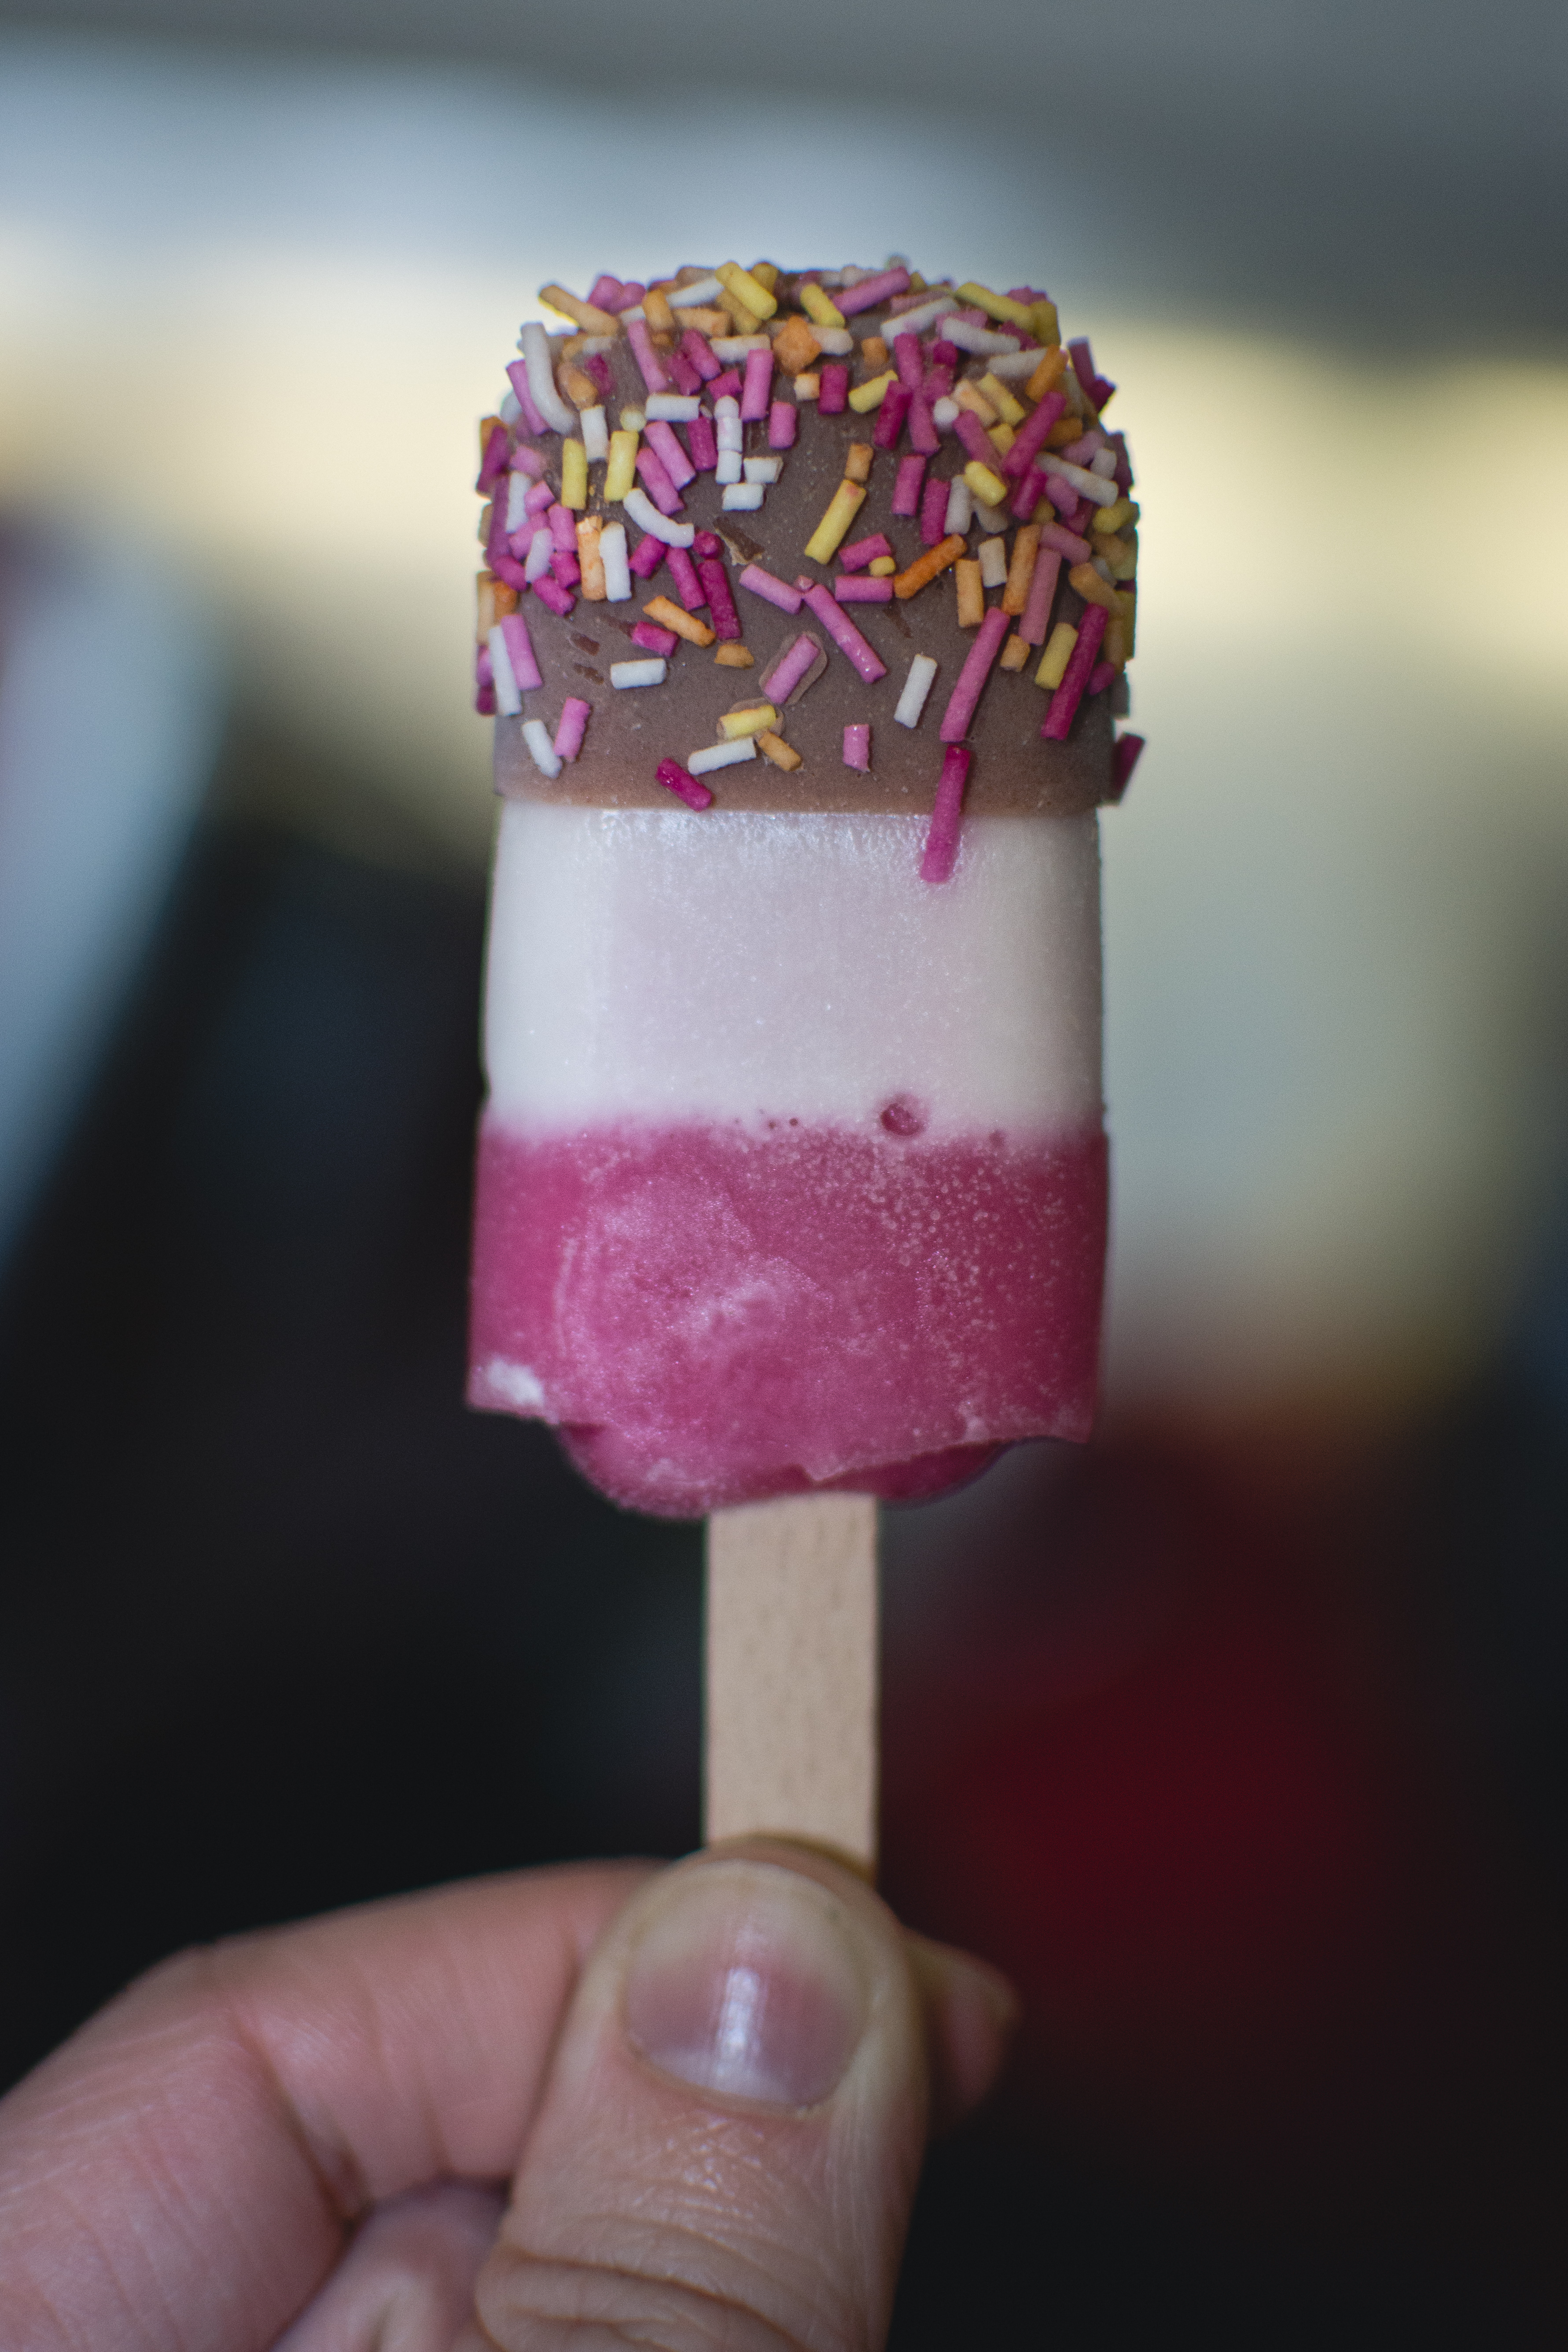
frozen dessert, food, marshmallow, sweetness, sprinkles, dessert, ice cream, ice pop, ice cream cone, dairy, cuisine, ingredient, confectionery, cream, sorbetes, american food, Soft Serve Ice Creams, dish